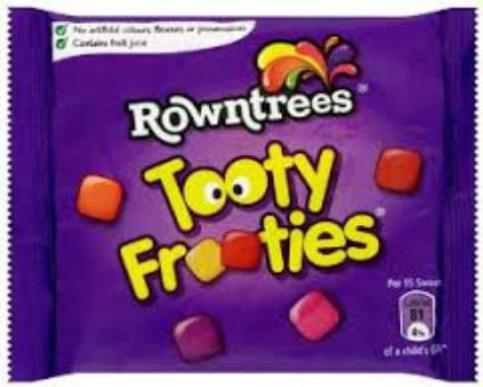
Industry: Food